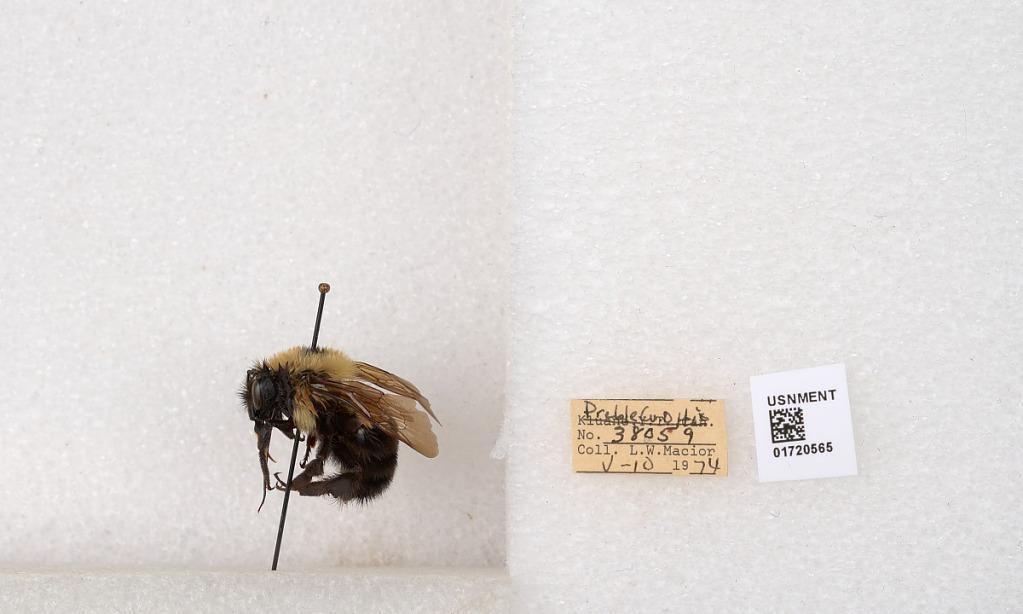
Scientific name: Bombus bimaculatus Cresson
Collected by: L. Macior
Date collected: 1974-5-10
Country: United States
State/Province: Ohio
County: Preble
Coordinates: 39.7416, -84.648